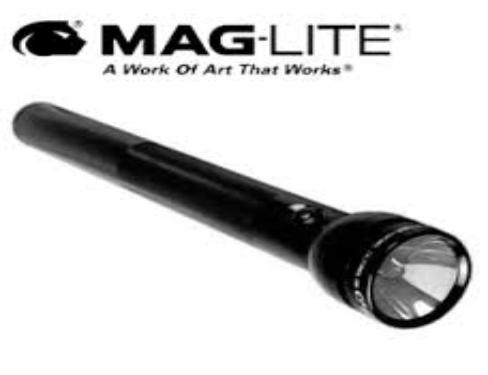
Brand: maglite
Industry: Necessities